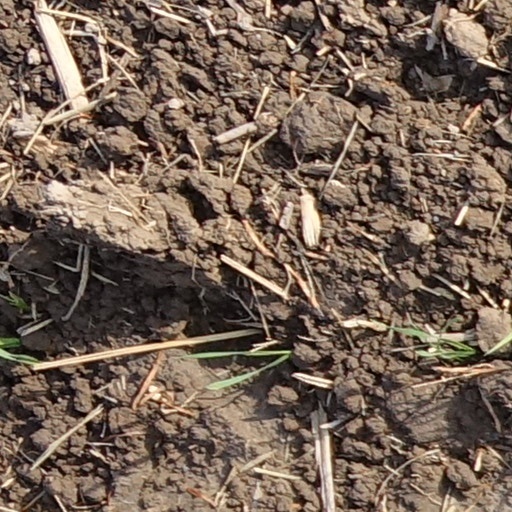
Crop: wheat